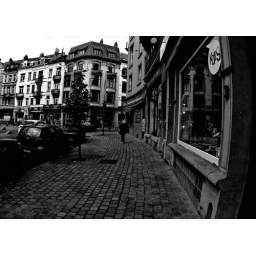
The girl in the street